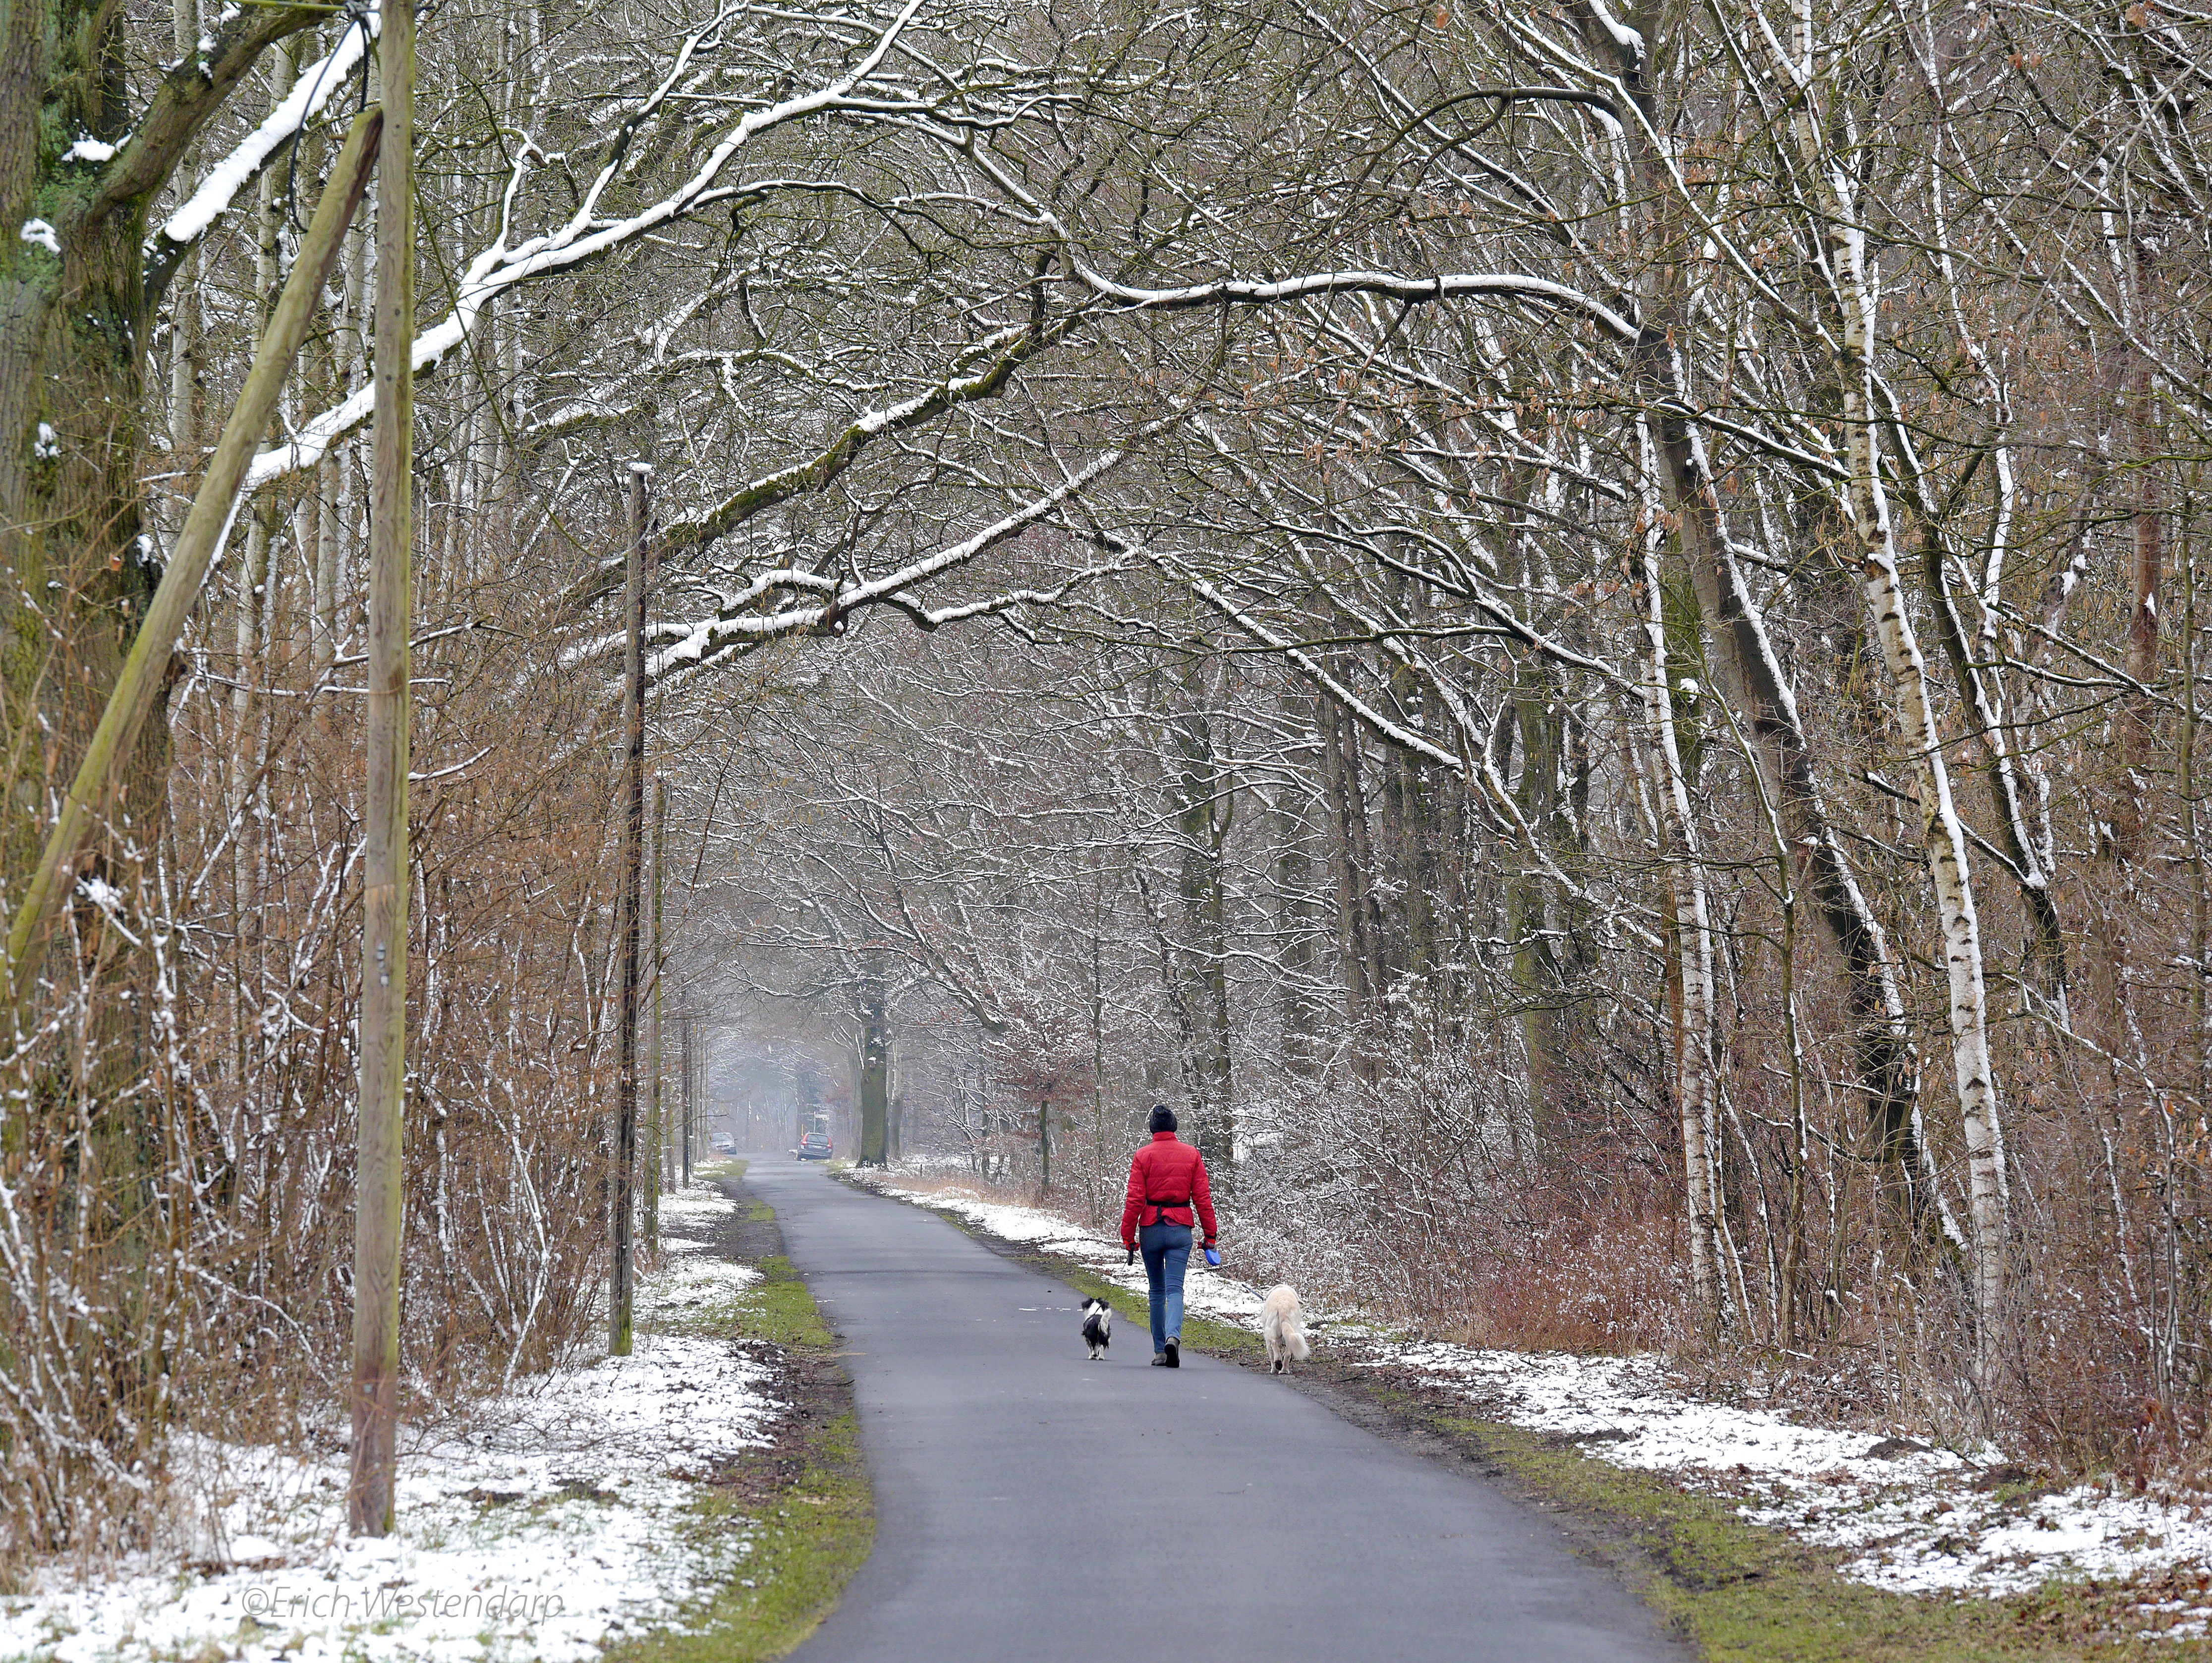
landscape, tree, nature, forest, path, branch, snow, cold, winter, plant, road, trail, trees, aesthetic, dogs, new zealand, woodland, wintry, winter forest, freezing, gassi go, gassi, dirt track